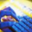
Label: keyboard